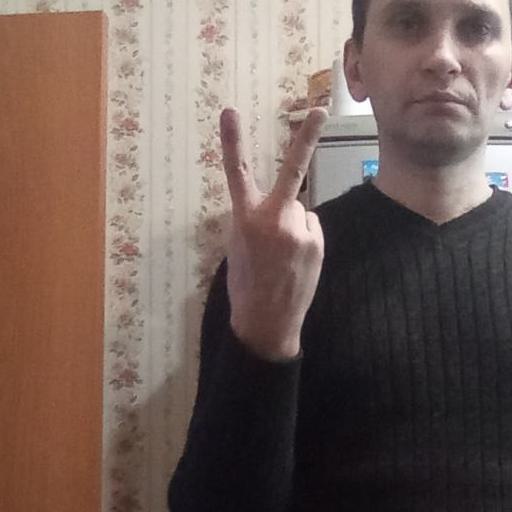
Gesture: peace_inverted